St Wenn

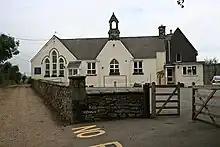
St Wenn Primary School

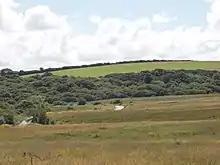
Rosenannon Downs

St Wenn is a civil parish and village in Cornwall, England, United Kingdom. The village is situated west of Bodmin and east of Newquay. The parish population at the 2011 census was 369.